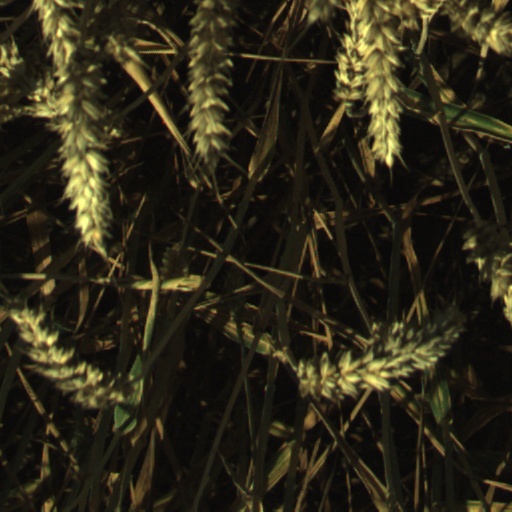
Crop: wheat